Radcliffe Camera

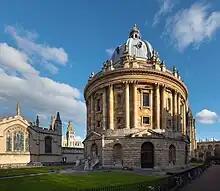
Photo of the Radcliffe Camera from street level showing the Rotunda shaped library with grey top and cream bricks. The railings around the outside have bicycles against them.

Radcliffe dedicated £100 a year to furnishing his proposed library with books. Plans were prepared by Nicholas Hawksmoor and are now held in the Ashmolean Museum. By 1714, however, Radcliffe had settled on a different site for his new library, to the south of the existing Bodleian. William Pittis, Radcliffe's first biographer, ascribes the change of heart to excessive demands from the Rector and Fellows of Exeter College.